Francis J. Lantry

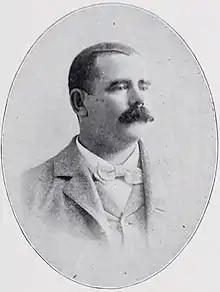

Francis J. Lantry (1859 - October 7, 1922) was appointed the fifth Fire Commissioner of the City of New York by Mayor George B. McClellan, Jr. on October 10, 1906, and served in that position until he resigned on February 10, 1908.